Type 3 Chi-Nu medium tank

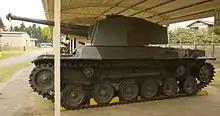
Side view of Type 3 Chi-Nu

The Type 3 Chi-Nu retained the same chassis and suspension of the Type 1 Chi-He, but with the addition of an enlarged turret ring for the new large hexagonal gun turret with a commander's cupola. It was the last design based directly on Type 97 lineage. The thickest armor used was 50 mm on the front hull; it also had 25 mm on the turret, 25 mm on the sides and 20 mm on the rear deck.